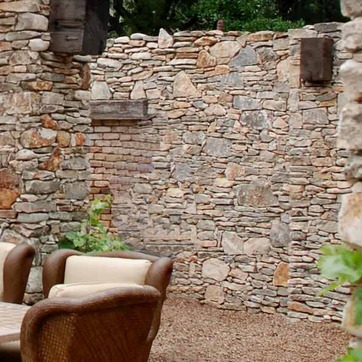
Material: stone